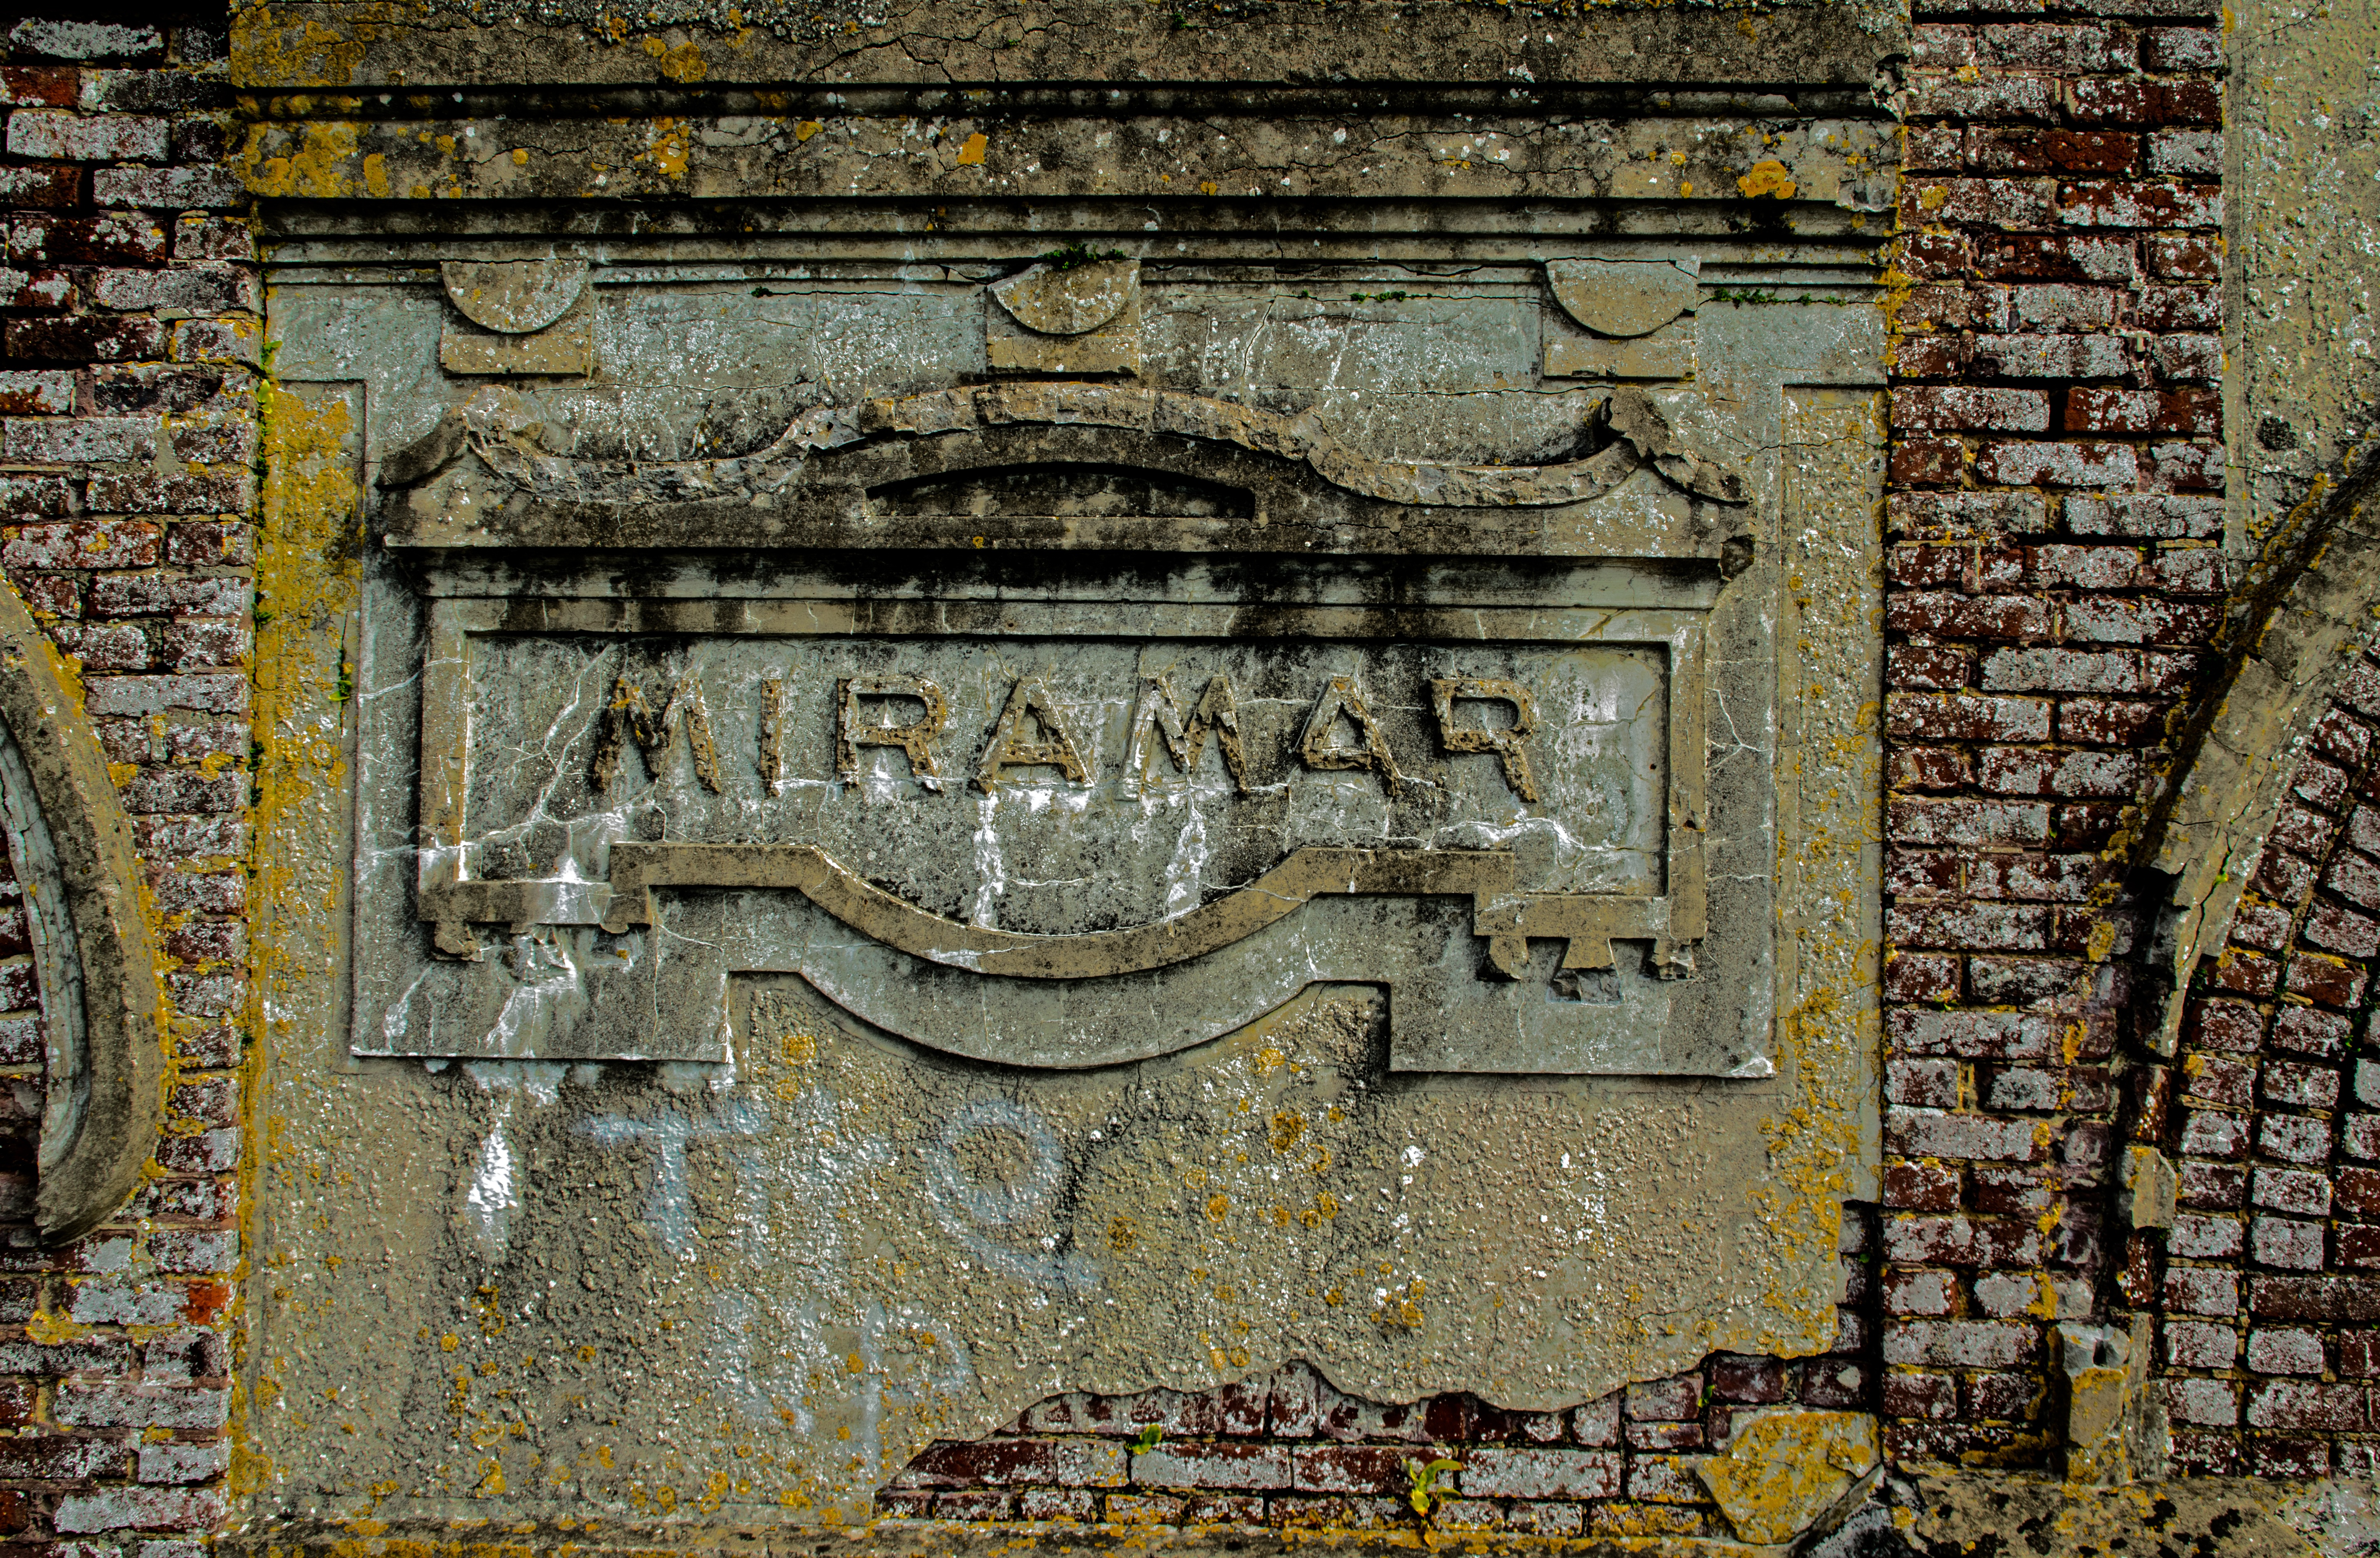
wall, facade, ruin, art, temple, history, pierre, carving, relief, middle ages, registration, archaeological site, ancient history, miramar